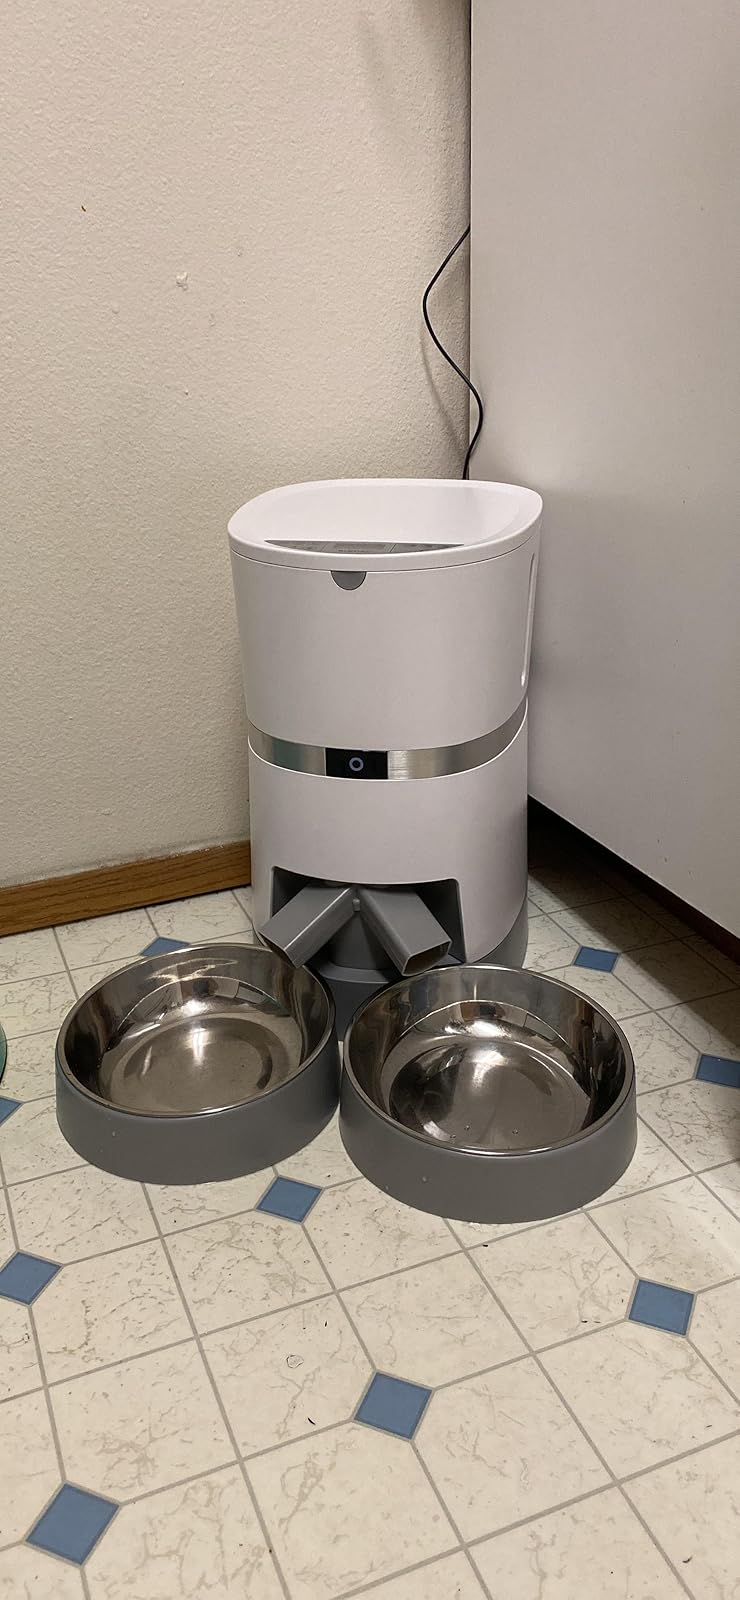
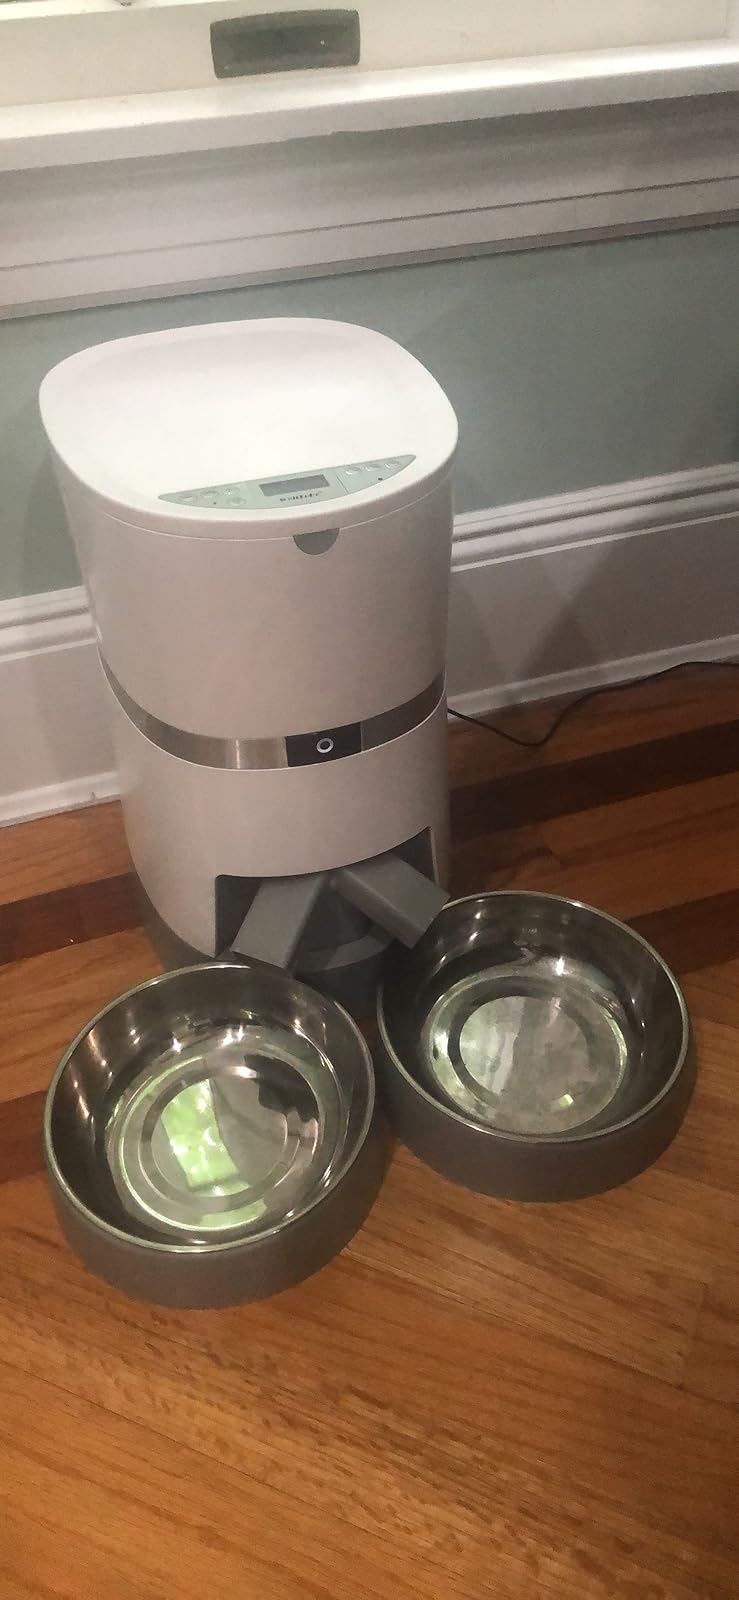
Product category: items_feeder
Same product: yes